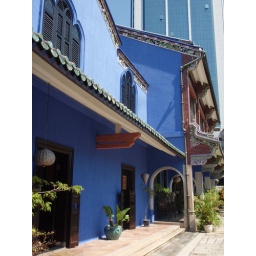
the blue fung shey house in penang